Ōniwa Station

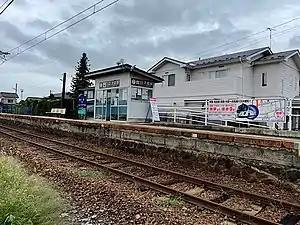
Ōniwa Station in October 2021

is a railway station in the city of Matsumoto, Nagano, Japan, operated by the private railway operating company Alpico Kōtsū.